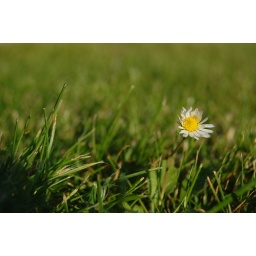
The one and only daisy I've spotted in my lawn...! DSC_4416